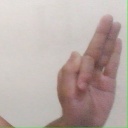
अक्षर: फ